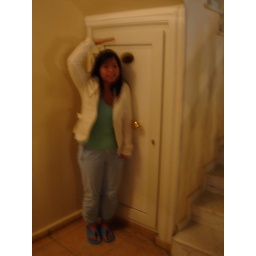
standing in front of a custom made door haha